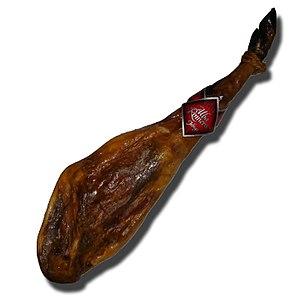
Jambon iberique du gland jabugo